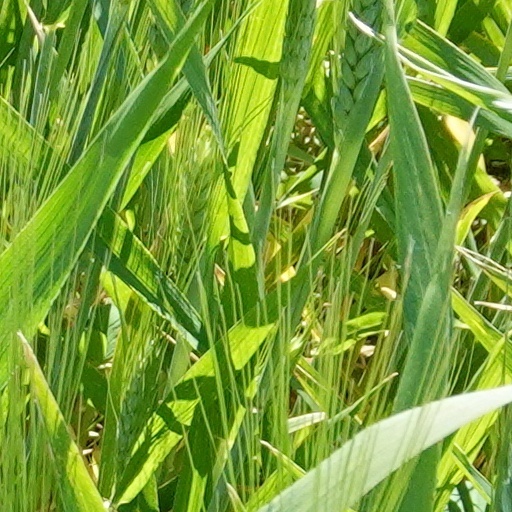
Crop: wheat